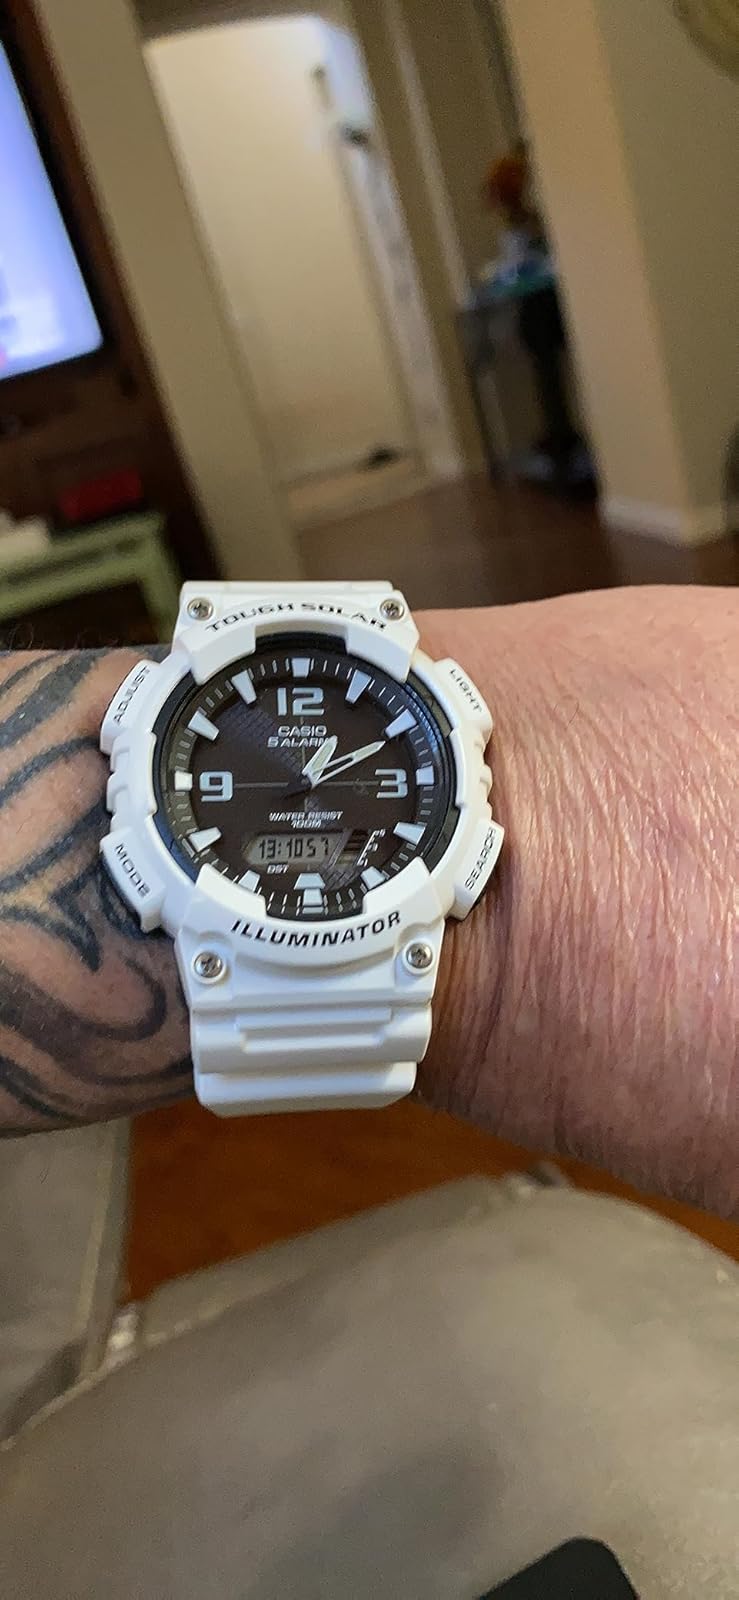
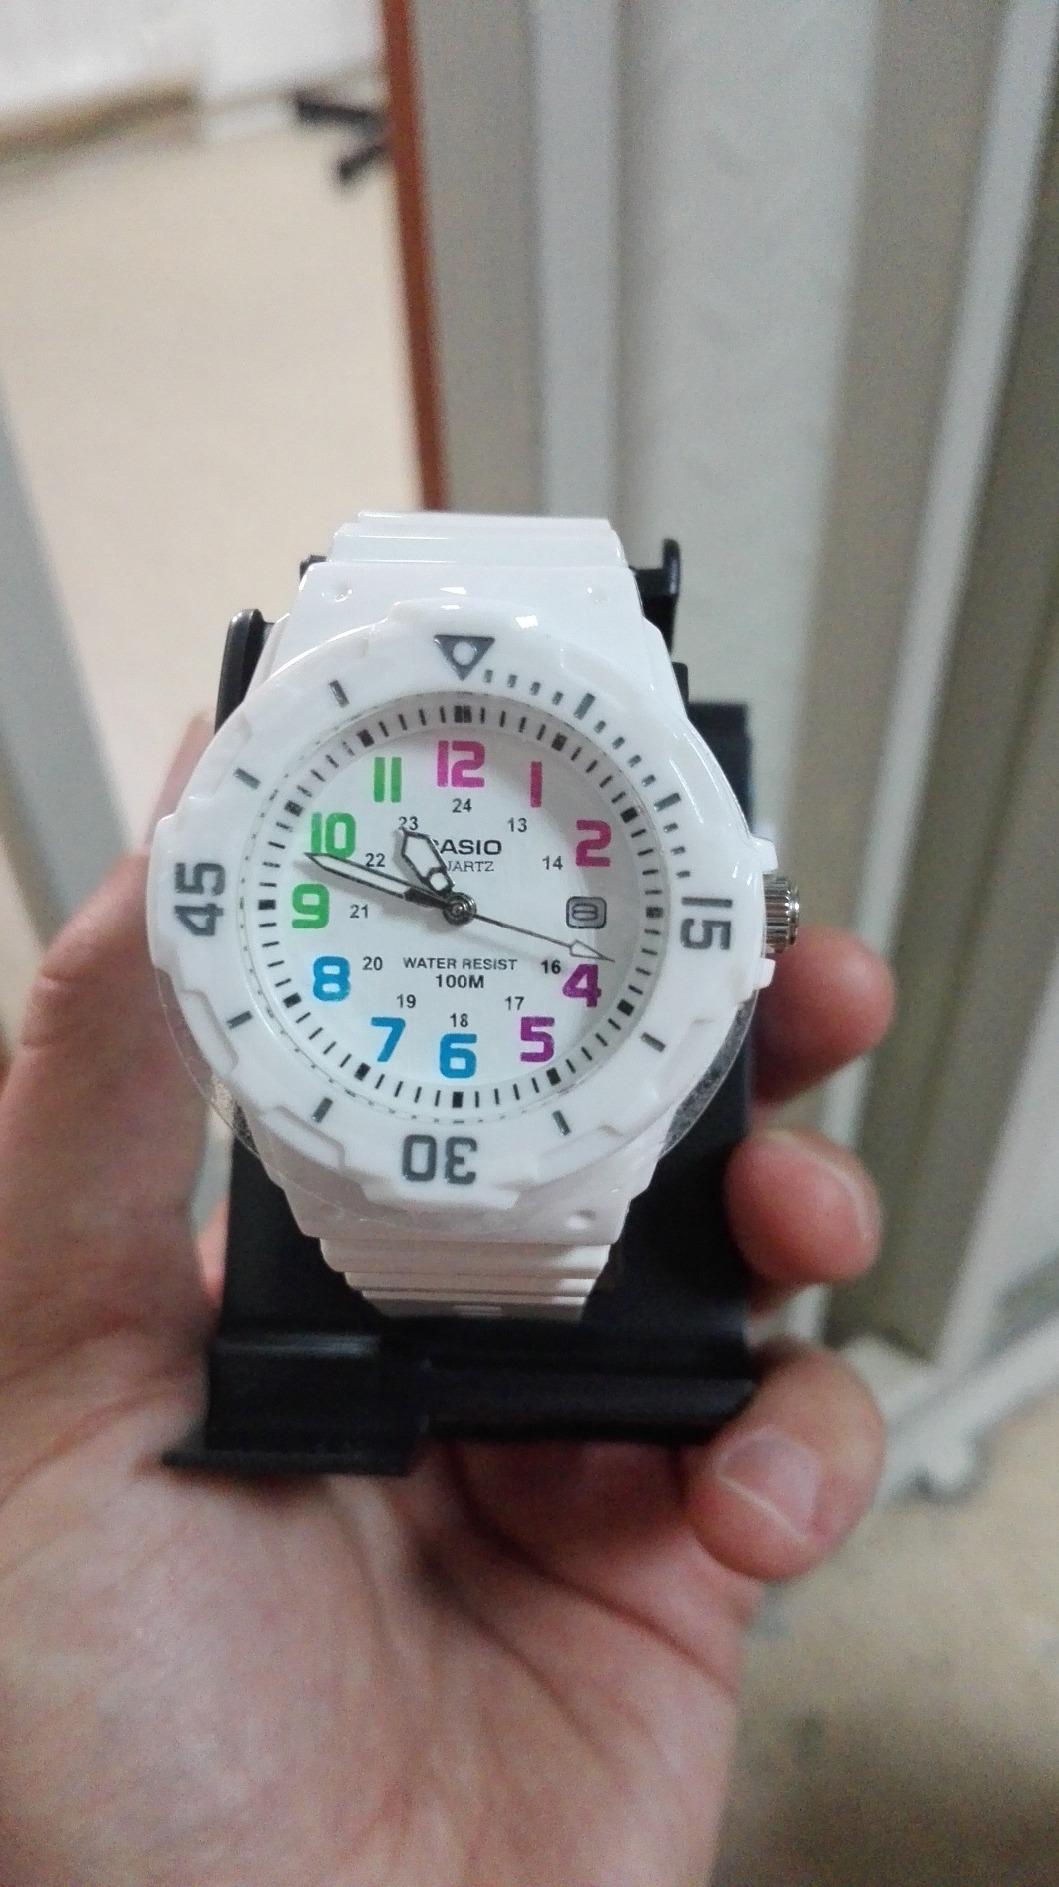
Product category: accessories_watch
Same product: no